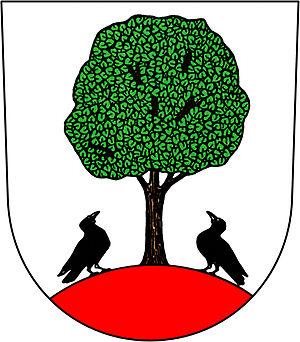
Libštát est un bourg du district de Semily, dans la région de Liberec, en République tchèque. Sa population s'élevait à 962 habitants en 2019.